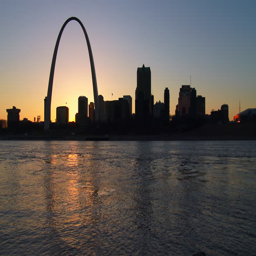
the arch in twilight light .